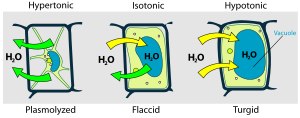
Turgortryk
Planteceller under forskellige osmotiske forhold
Turgortrykket er et andet udtryk for saftspændingen i en plante.